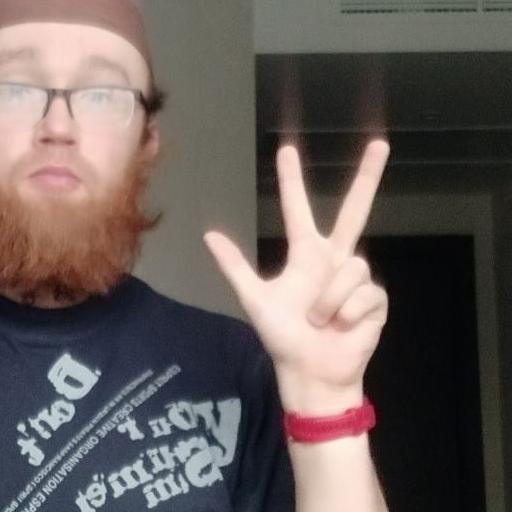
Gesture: three2